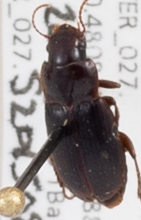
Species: Harpalus desertus
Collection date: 2015-08-20
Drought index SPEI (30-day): -0.362
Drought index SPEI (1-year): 1.594
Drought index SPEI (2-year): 1.69